Arms Race (game)

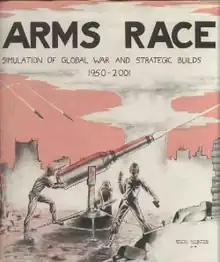
insert a caption here

Arms Race, subtitled "Simulation of Global War and Strategic Building 1950-2001", is a board wargame published by Attack Wargaming Association (AWA) in 1976 that simulates a hypothetical war between the U.S. and U.S.S.R. that uses increasingly powerful weapons.